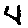
Label: 4